Charan Singh

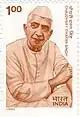

Singh entered politics as part of the Indian Independence Movement motivated by Mahatma Gandhi. He was active from 1931 in the Ghaziabad District Arya Samaj as well as the Meerut district Indian National Congress for which he was jailed twice by the British. Before independence, as a member of Legislative Assembly of the United Provinces elected in 1937, he took a deep interest in the laws that were detrimental to the village economy and he slowly built his ideological and practical stand against the exploitation of tillers of the land by landlords.